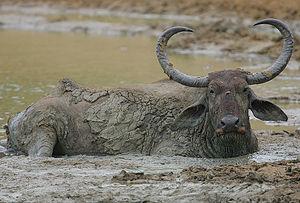
L'emblème de l'Inde est composé de trois lions sur un chapiteau orné d'une roue au centre, d'un buffle à droite et d'un cheval galopant à gauche.